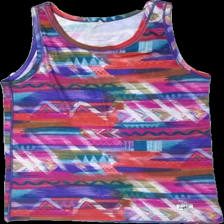
View: front
Type: Top
Category: Unisex
Brand: Missing
Colors: Purple, Pink, Green, Multicolor
Material: 100% polyester
Cut: Regular
Season: Summer
Smell: Minor
Price range: <50
Recommended usage: Export
Description: Multicolored singlet